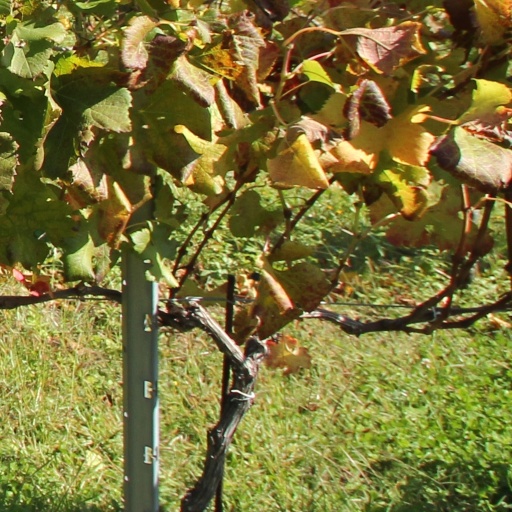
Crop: grape